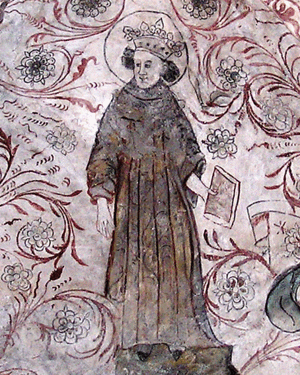
Cette page dresse une liste de personnalités nées au cours de l'année 1240 :